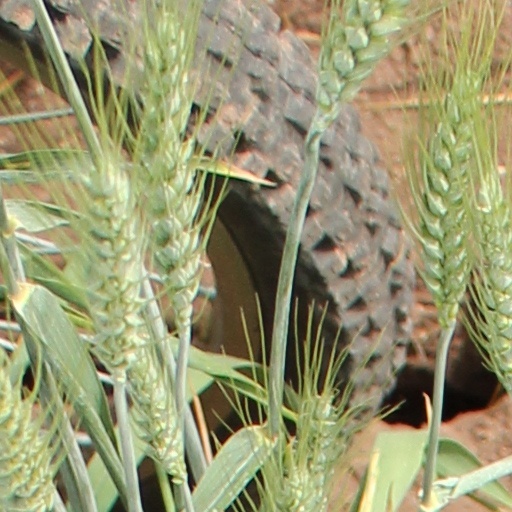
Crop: wheat